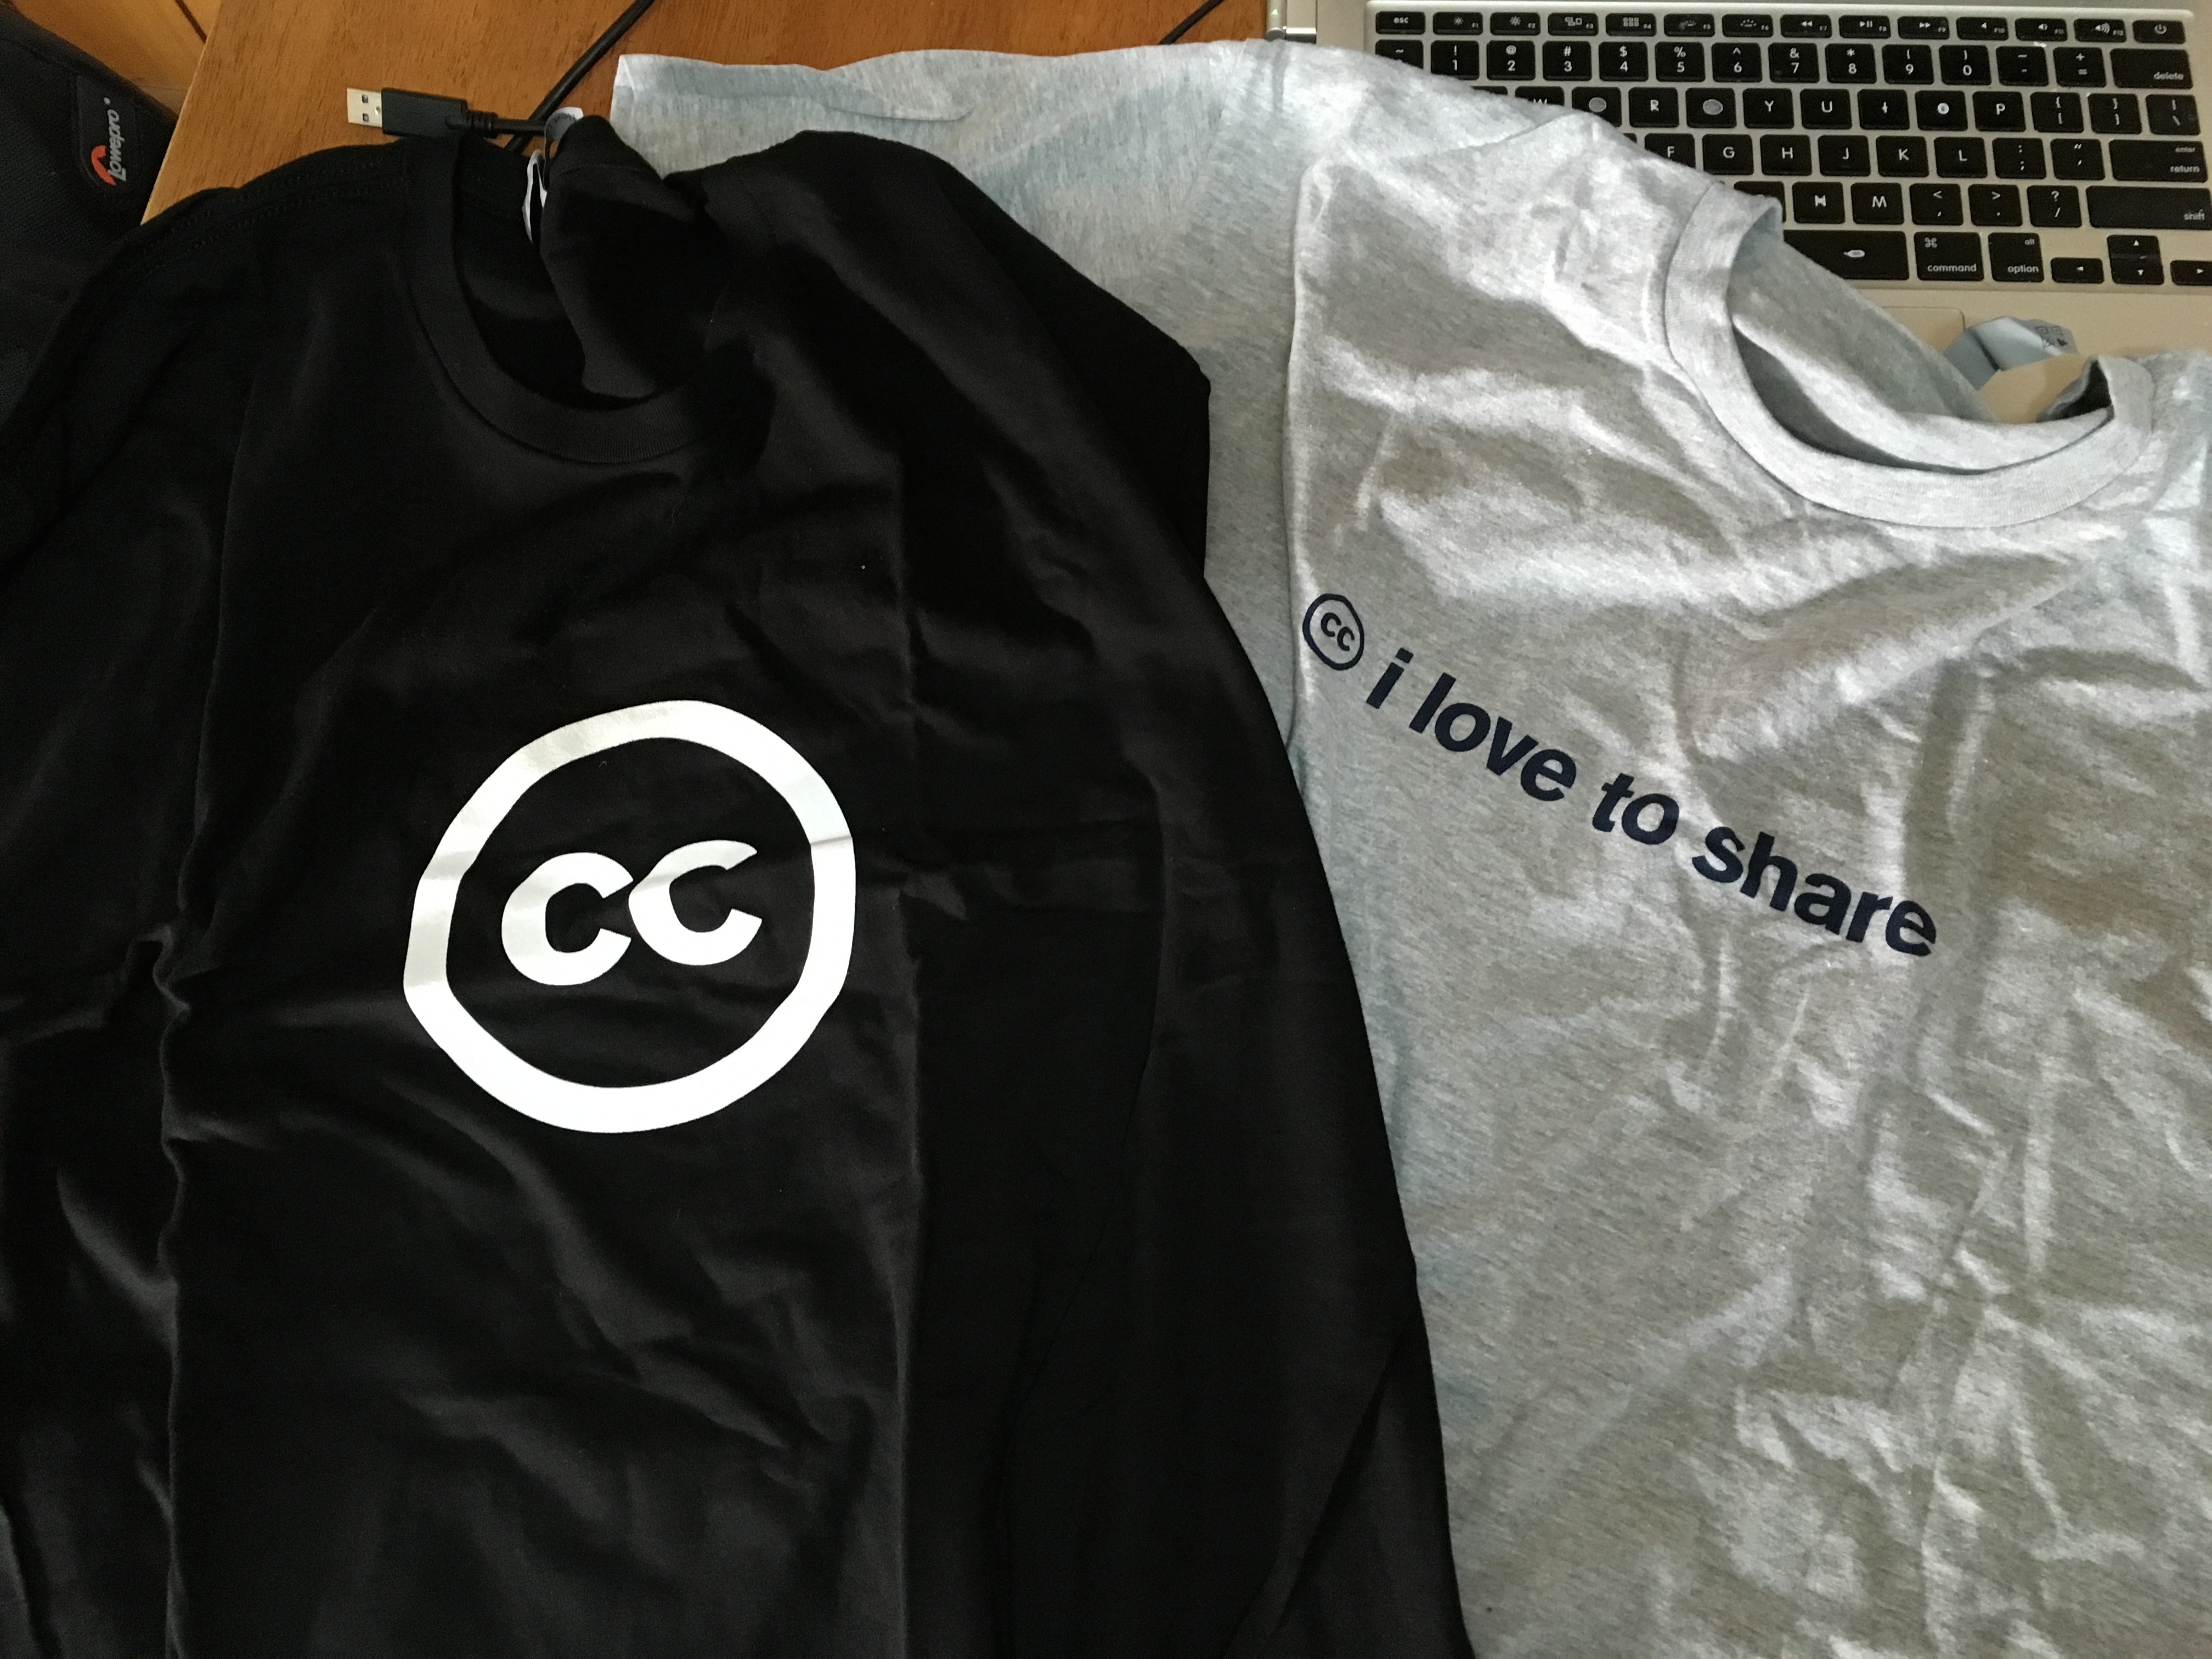
leather, clothing, jacket, outerwear, brand, textile, pocket, sleeve, sportswear, t shirt